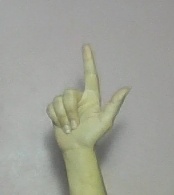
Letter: laam